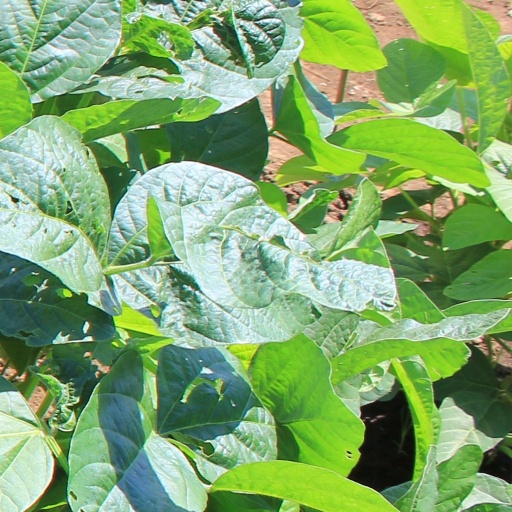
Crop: soybean